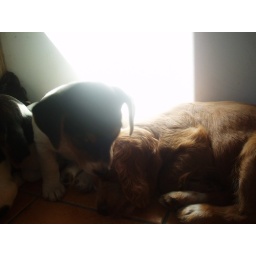
puppies sleeping in sunshine spot on kitchen floor